Hattgenstein

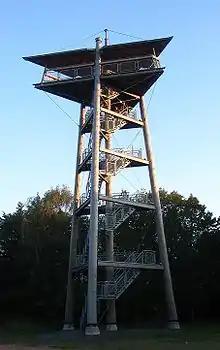
From the 28-metre-high lookout tower, a view of the Hunsrück countryside is possible

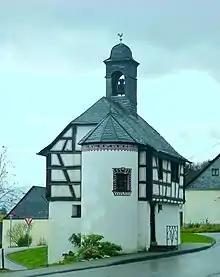
The 1762 built "Glockenhaus"

The following are listed buildings or sites in Rhineland-Palatinate’s Directory of Cultural Monuments: